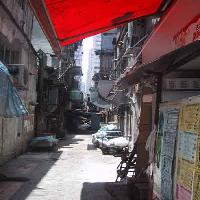
Weather: sun or clear